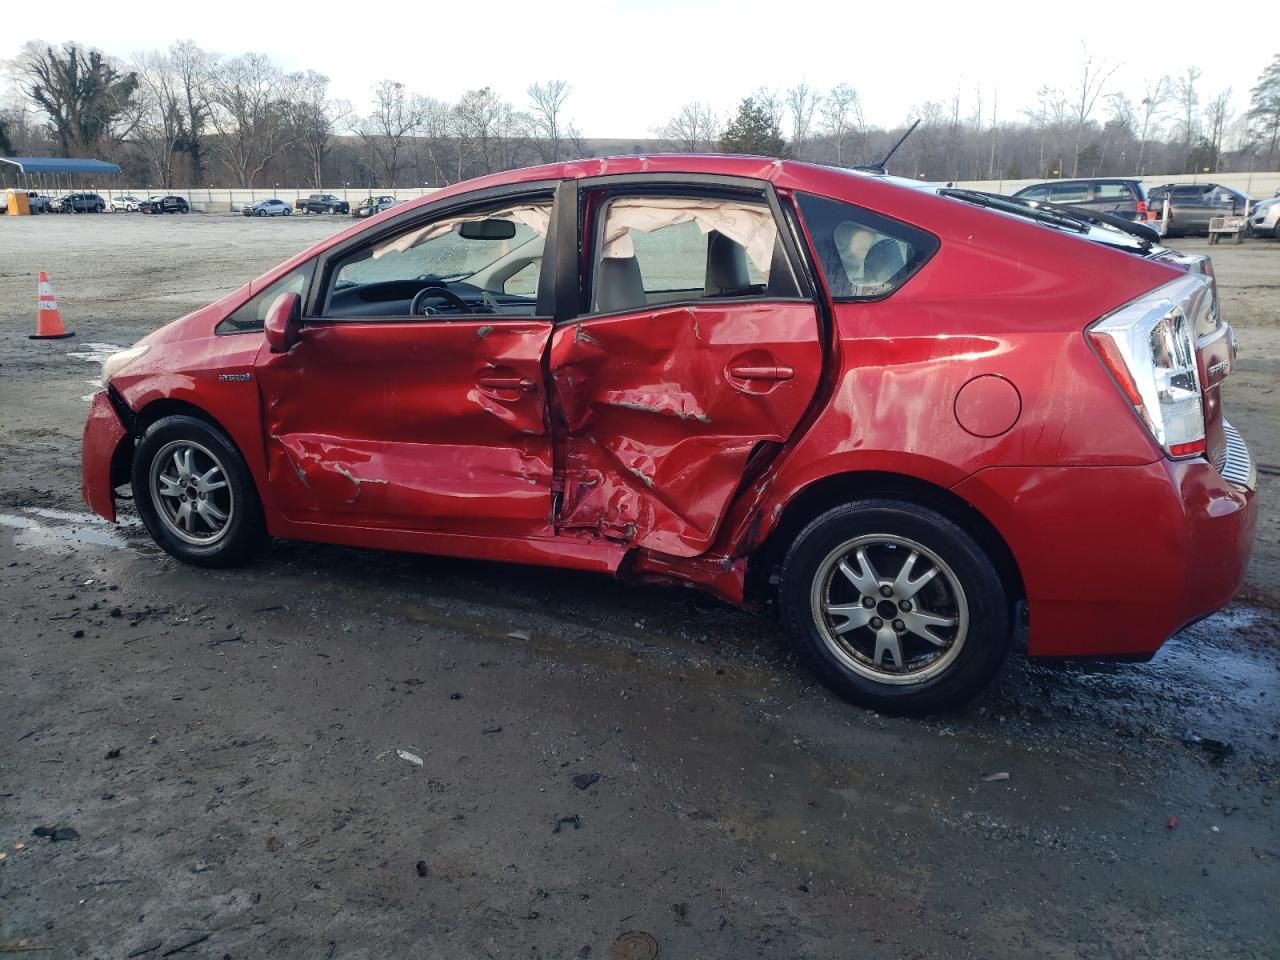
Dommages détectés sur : porte avant gauche, porte arrière gauche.
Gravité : majeur